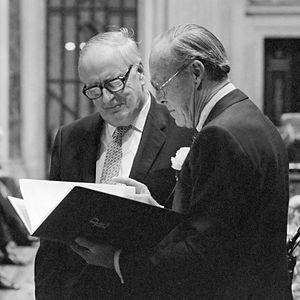
Alexander King, né le 26 janvier 1909 à Glasgow et mort le 28 février 2007 à Londres, est un scientifique chimistebritannique. En 1968, il est l'un des fondateurs du Club de Rome avec Aurelio Peccei.